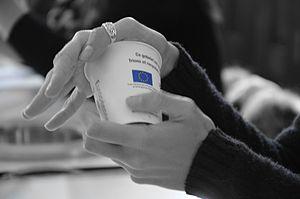
Formation professionnelle à l'UESS
L'Université européenne des saveurs et des senteurs est un centre de formation, situé à Forcalquier, au Couvent des Cordeliers. Elle dispense trois types de formations sur les thématiques des saveurs et des senteurs. La formation professionnelle est son activité majeure. Elle s'adresse aux personnes souhaitant valider ou acquérir des compétences sur la fabrication, la réglementation et la commercialisation des produits issus de la filière senteurs - saveurs. S'y adjoignent un diplôme universitaire, une licence professionnelle et un master professionnel décernés par l'Académie d'Aix-Marseille. Le troisième volet concerne une formation grand public qui propose des ateliers pédagogiques consacrés à l'éveil des sens pour s'initier aux domaines du goût et des senteurs.